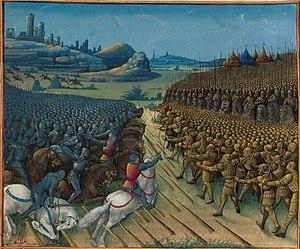
La bataille de Nicopolis a lieu le 25 ou le 28 septembre 1396 sur la rive droite du Danube. Le sultan ottoman Bajazet Iᵉʳ bat une croisade menée par Sigismond de Luxembourg, roi de Hongrie.
Les guerres entre les peuples turcs et l’Empire byzantin s’étalent sur une période de près de quatre siècles, du milieu du XIᵉ siècle à la chute de Constantinople en 1453.
Cet article présente la chronologie de Venise, en tant qu'État indépendant et souverain. Elle prend fin le 9 mai 1797. Voici alors sa chronologie :
L’histoire de l’Empire byzantin s’étend du IVᵉ siècle à 1453. En tant qu’héritier de l’Empire romain, l’Empire romain d’Orient, aussi nommé l’Empire byzantin, puise ses origines dans la fondation même de Rome. Dès lors, le caractère prédominant de l’histoire byzantine est l’exceptionnelle longévité de cet empire pourtant confronté à d’innombrables défis tout au long de son existence comme en témoigne le grand nombre de sièges que dut subir sa capitale, Constantinople. La création de cette dernière par Constantin en 330 peut constituer un deuxième point de départ à l’histoire de l’Empire byzantin avec la division définitive de l’Empire romain en 395. En effet, l'emplacement de Constantinople au carrefour entre l'Orient et l'Occident contribua grandement à l'immense richesse de l'Empire byzantin. Cette richesse couplée à son très grand prestige firent de lui un empire respecté mais aussi très convoité. En outre, la richesse des sources historiques byzantines permet d'avoir un aperçu complet et détaillé de l'histoire byzantine, bien que l’impartialité des historiens, souvent proches du pouvoir, est parfois contestable.